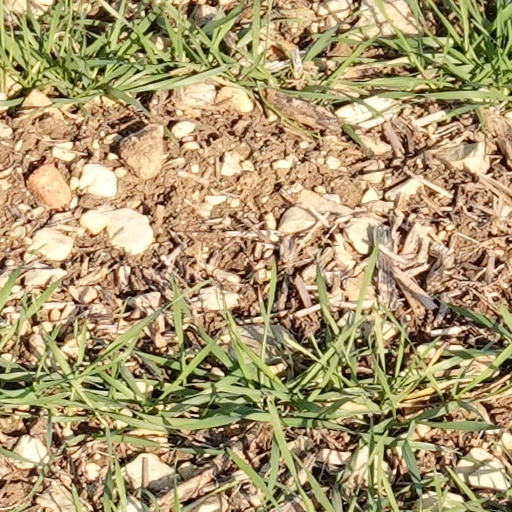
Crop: wheat